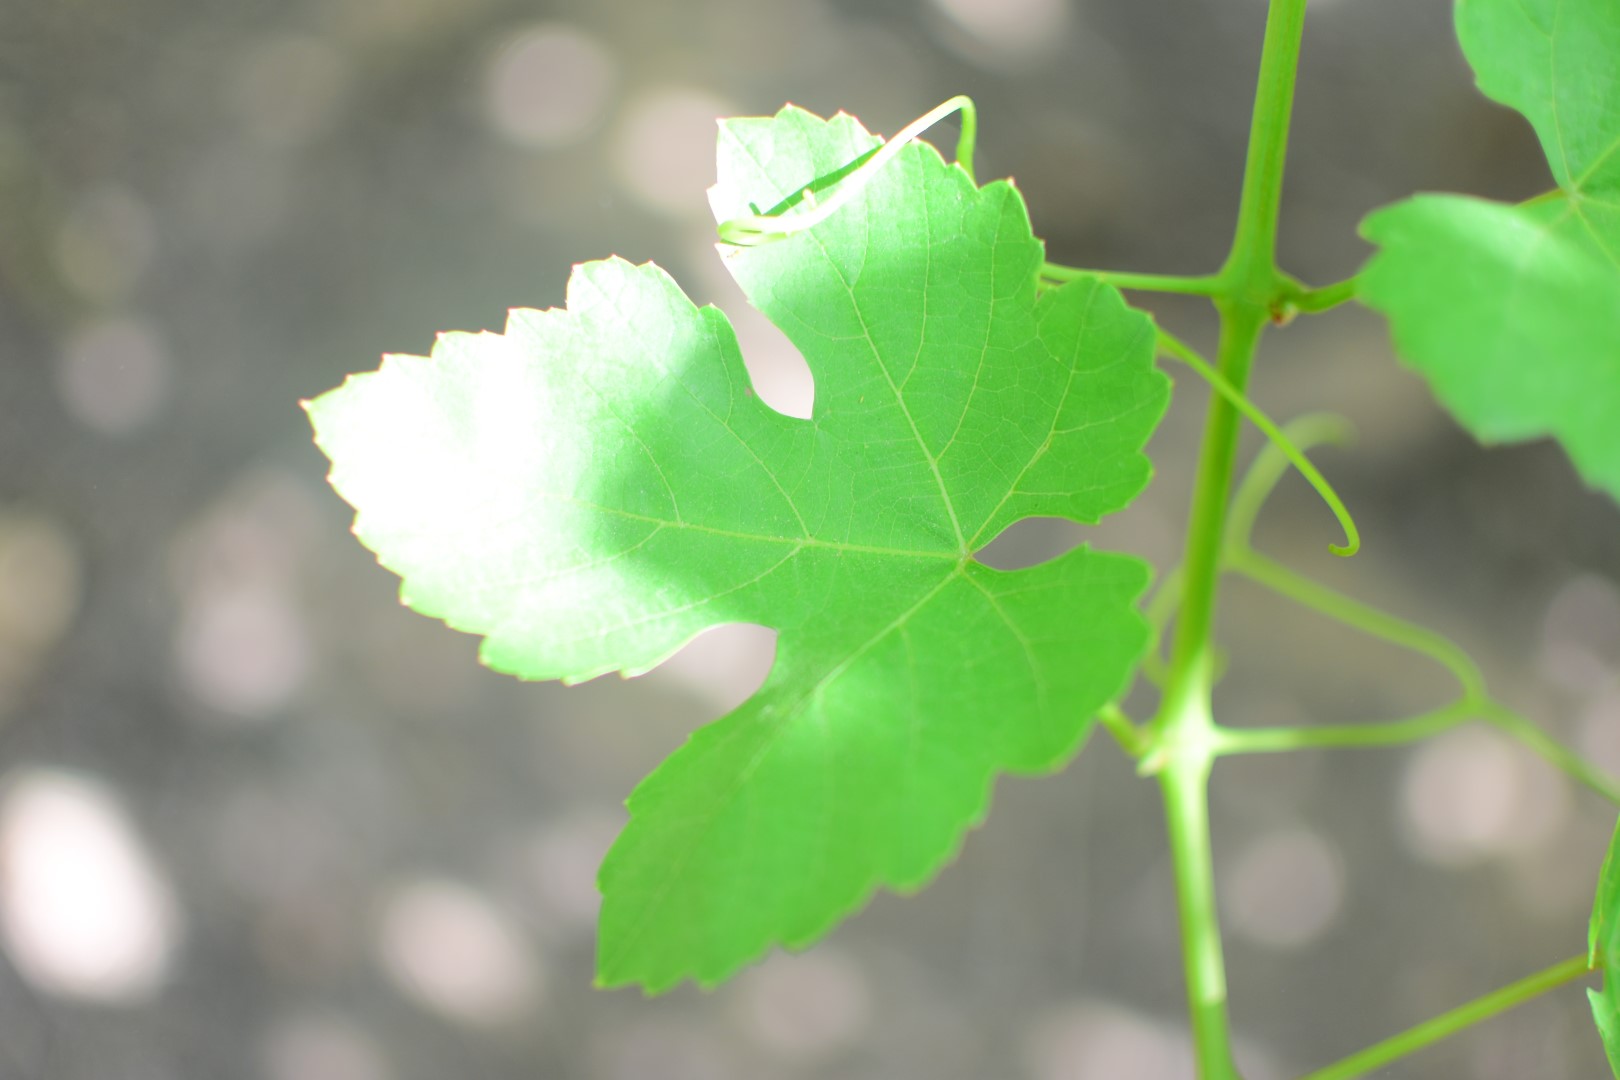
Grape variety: Shdah